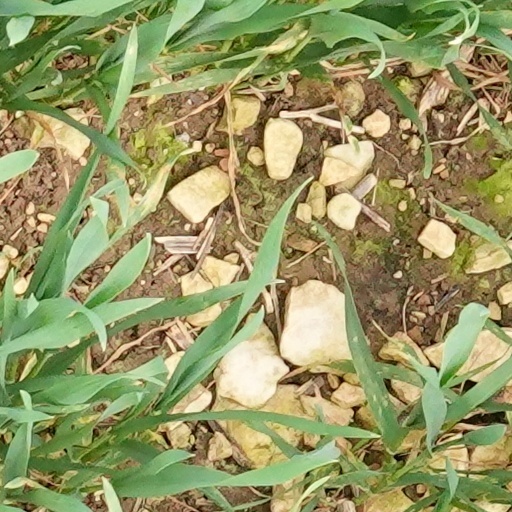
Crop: wheat